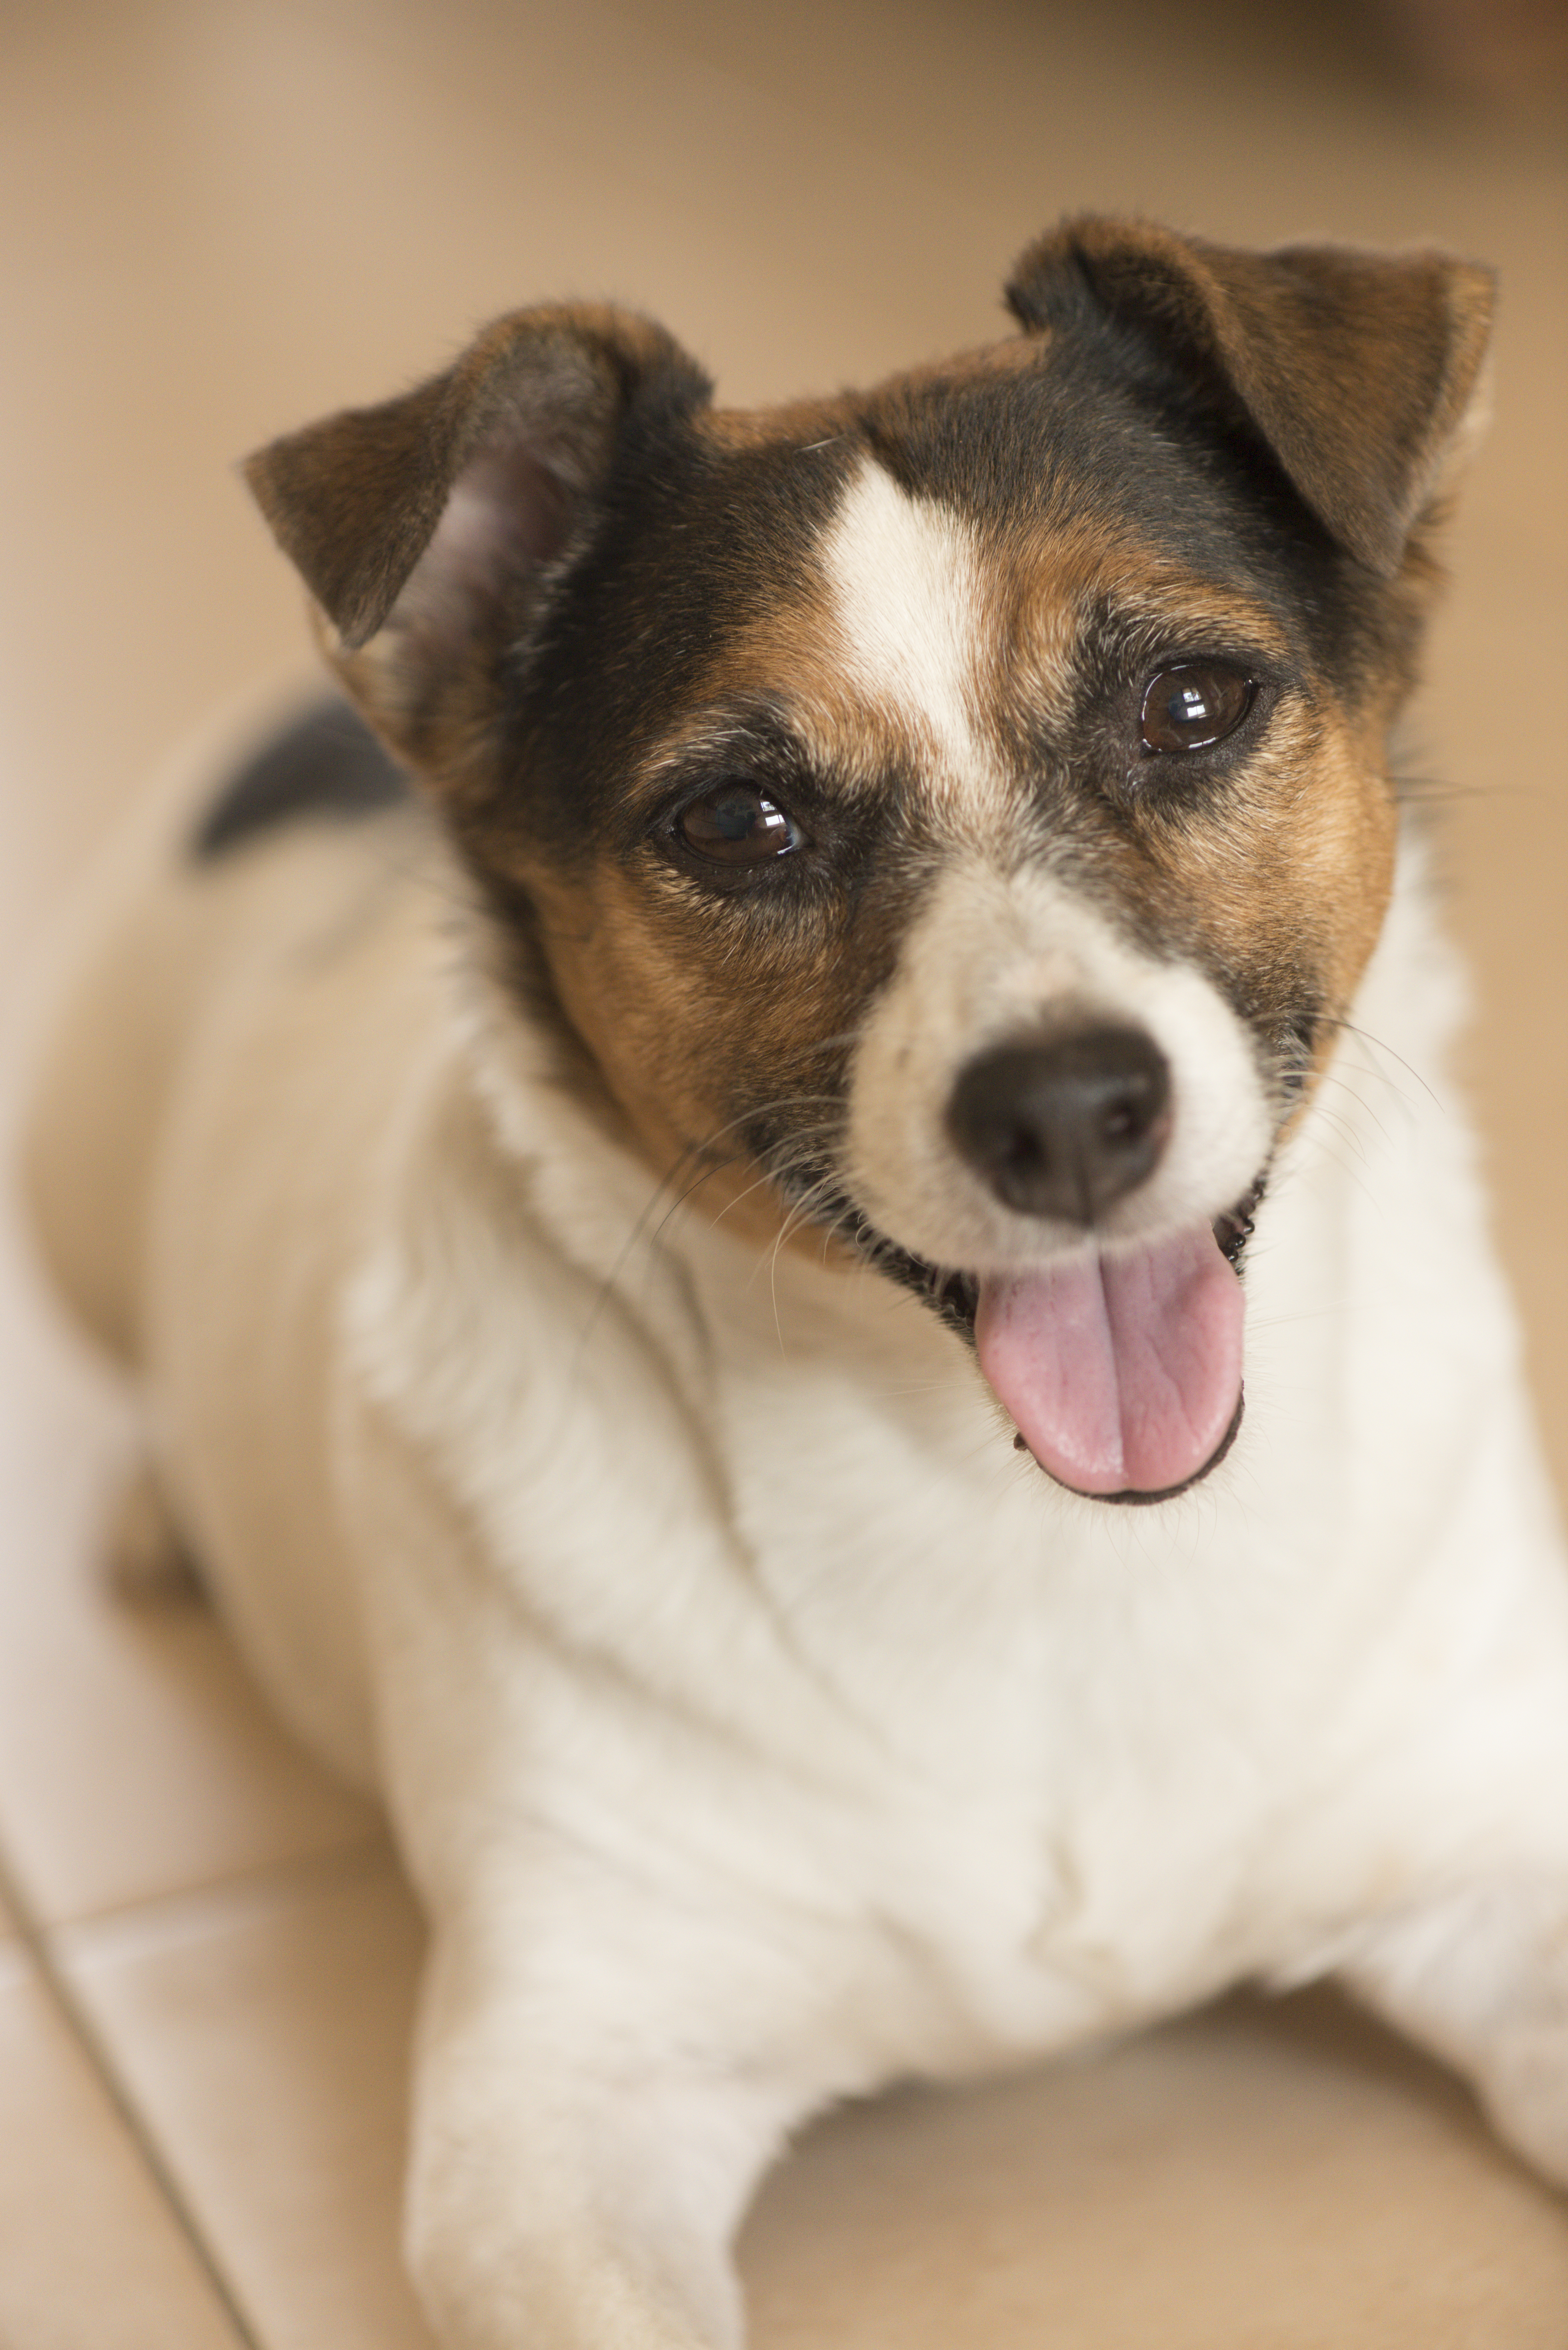
dog, skin, dog breed, dog like mammal, nose, russell terrier, jack russell terrier, snout, puppy, whiskers, miniature fox terrier, dog breed group, tenterfield terrier, companion dog, ear, carnivoran, terrier, fur, parson russell terrier, danish swedish farmdog